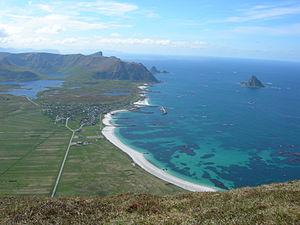
Cette page est la liste des toutes les routes nationales touristiques de la Norvège. Ces 18 routes ont été sélectionnées par le Statens vegvesen pour leur cadre unique et pittoresque ainsi que leur potentiel touristique. Ces route s'étendent sur 1 850 kilomètres et sont situées dans le Vestlandet, le Nord-Norge et le Sørlandet. Le but de ce projet est de faire croître le tourisme en Norvège, principalement dans les régions rurales où sont ces routes.